Alexander Brandon

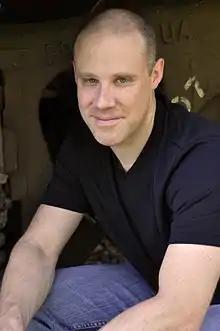
Alexander Brandon in Georgetown, Texas in 2011

Alexander Brandon (also known as Siren in the demoscene and tracker community) is an American musician, former member of Straylight Productions, who composed music mostly for games produced by Epic Games, or games based on Epic technology, including "Unreal", "Unreal Tournament", "Deus Ex", "Tyrian", "Jazz Jackrabbit 2," and the cancelled game "Jazz Jackrabbit 3D". Brandon is also a voice actor, having been cast most recently for the parts of Ancano and Amaund Motierre in the Role Playing Game "" by Bethesda Game Studios.